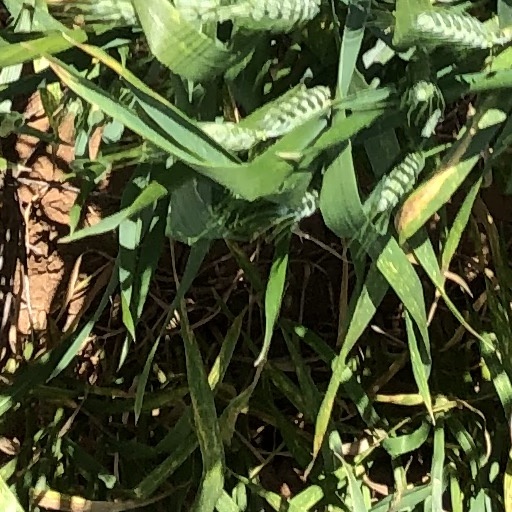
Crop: wheat